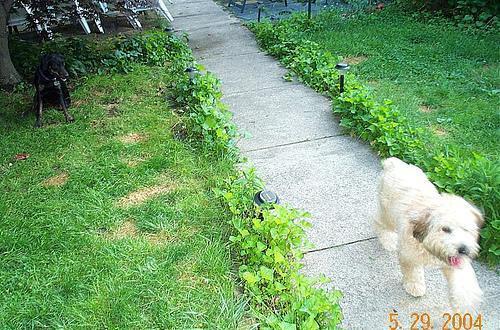
wheaten terrier